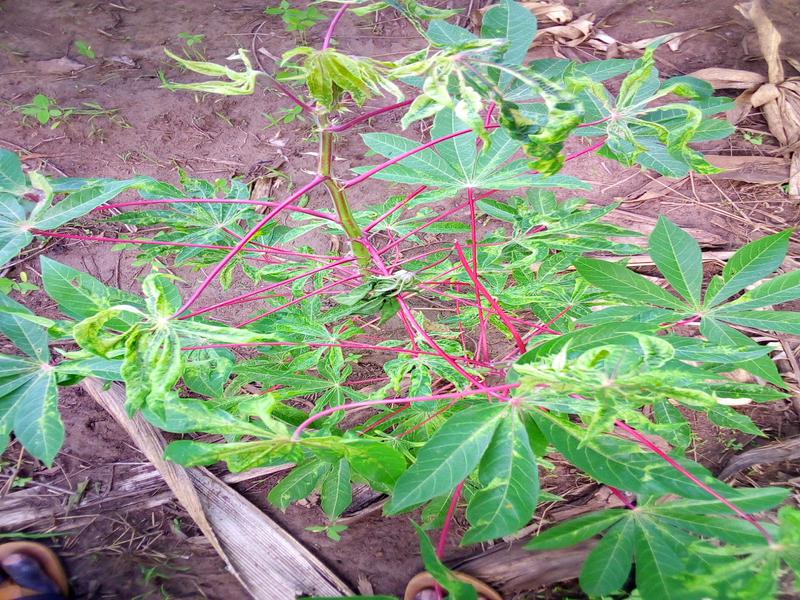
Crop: cassava
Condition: healthy